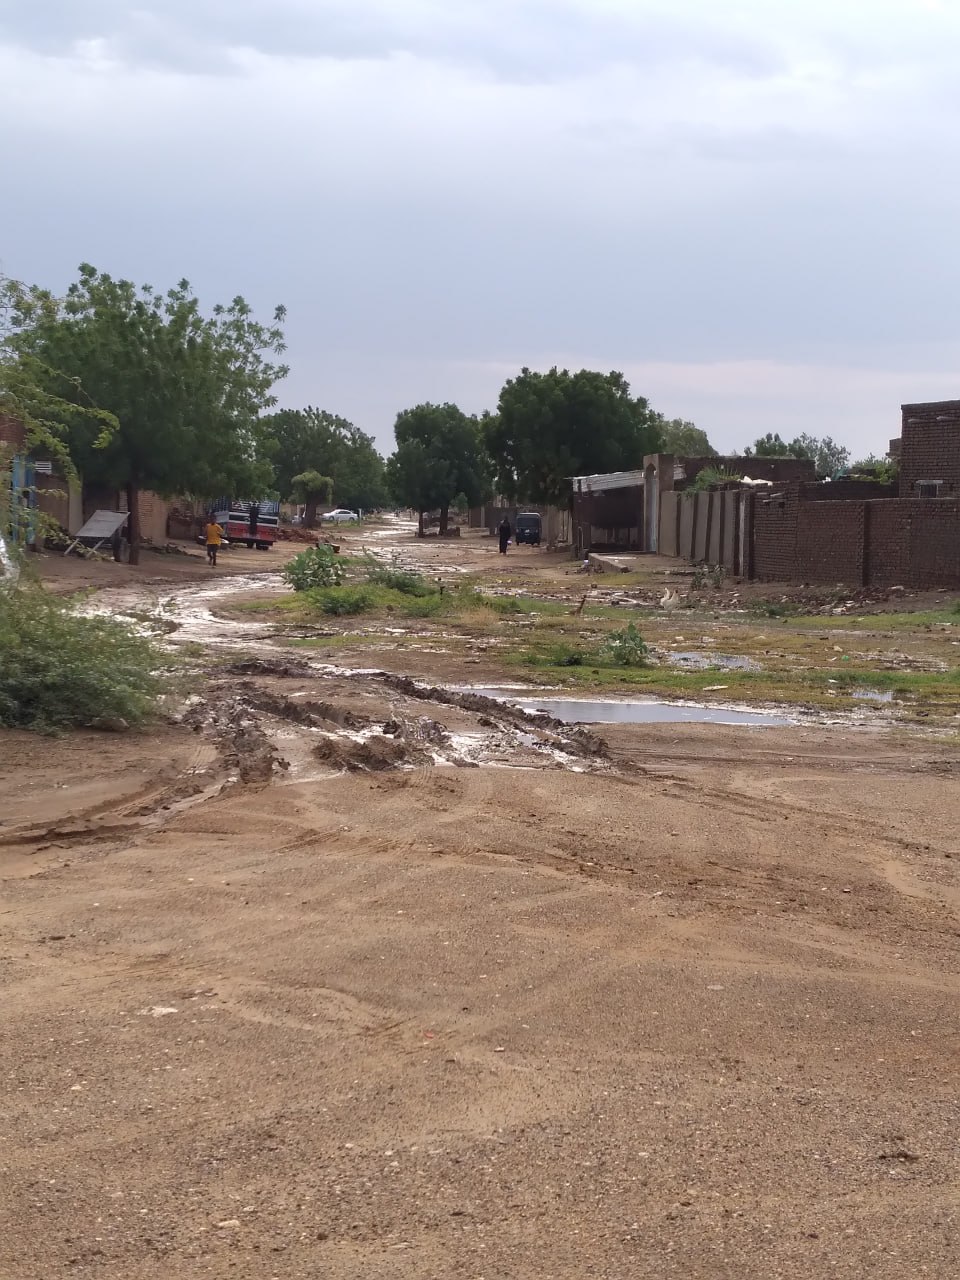
الوصف بالفصحى: مركبة أمام منزل في حي سكني بعد الأمطار
الوصف بالعامية السودانية: بوكسي واقف قدام بيت، الأرض مبللة من المطر ومباني لسه ما متشطبة
التصنيف: Urban & City Life
التصنيف الفرعي: Residential streets